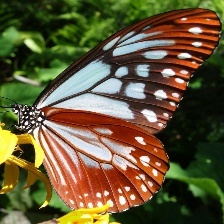
Species: CHESTNUT